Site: brandenburg
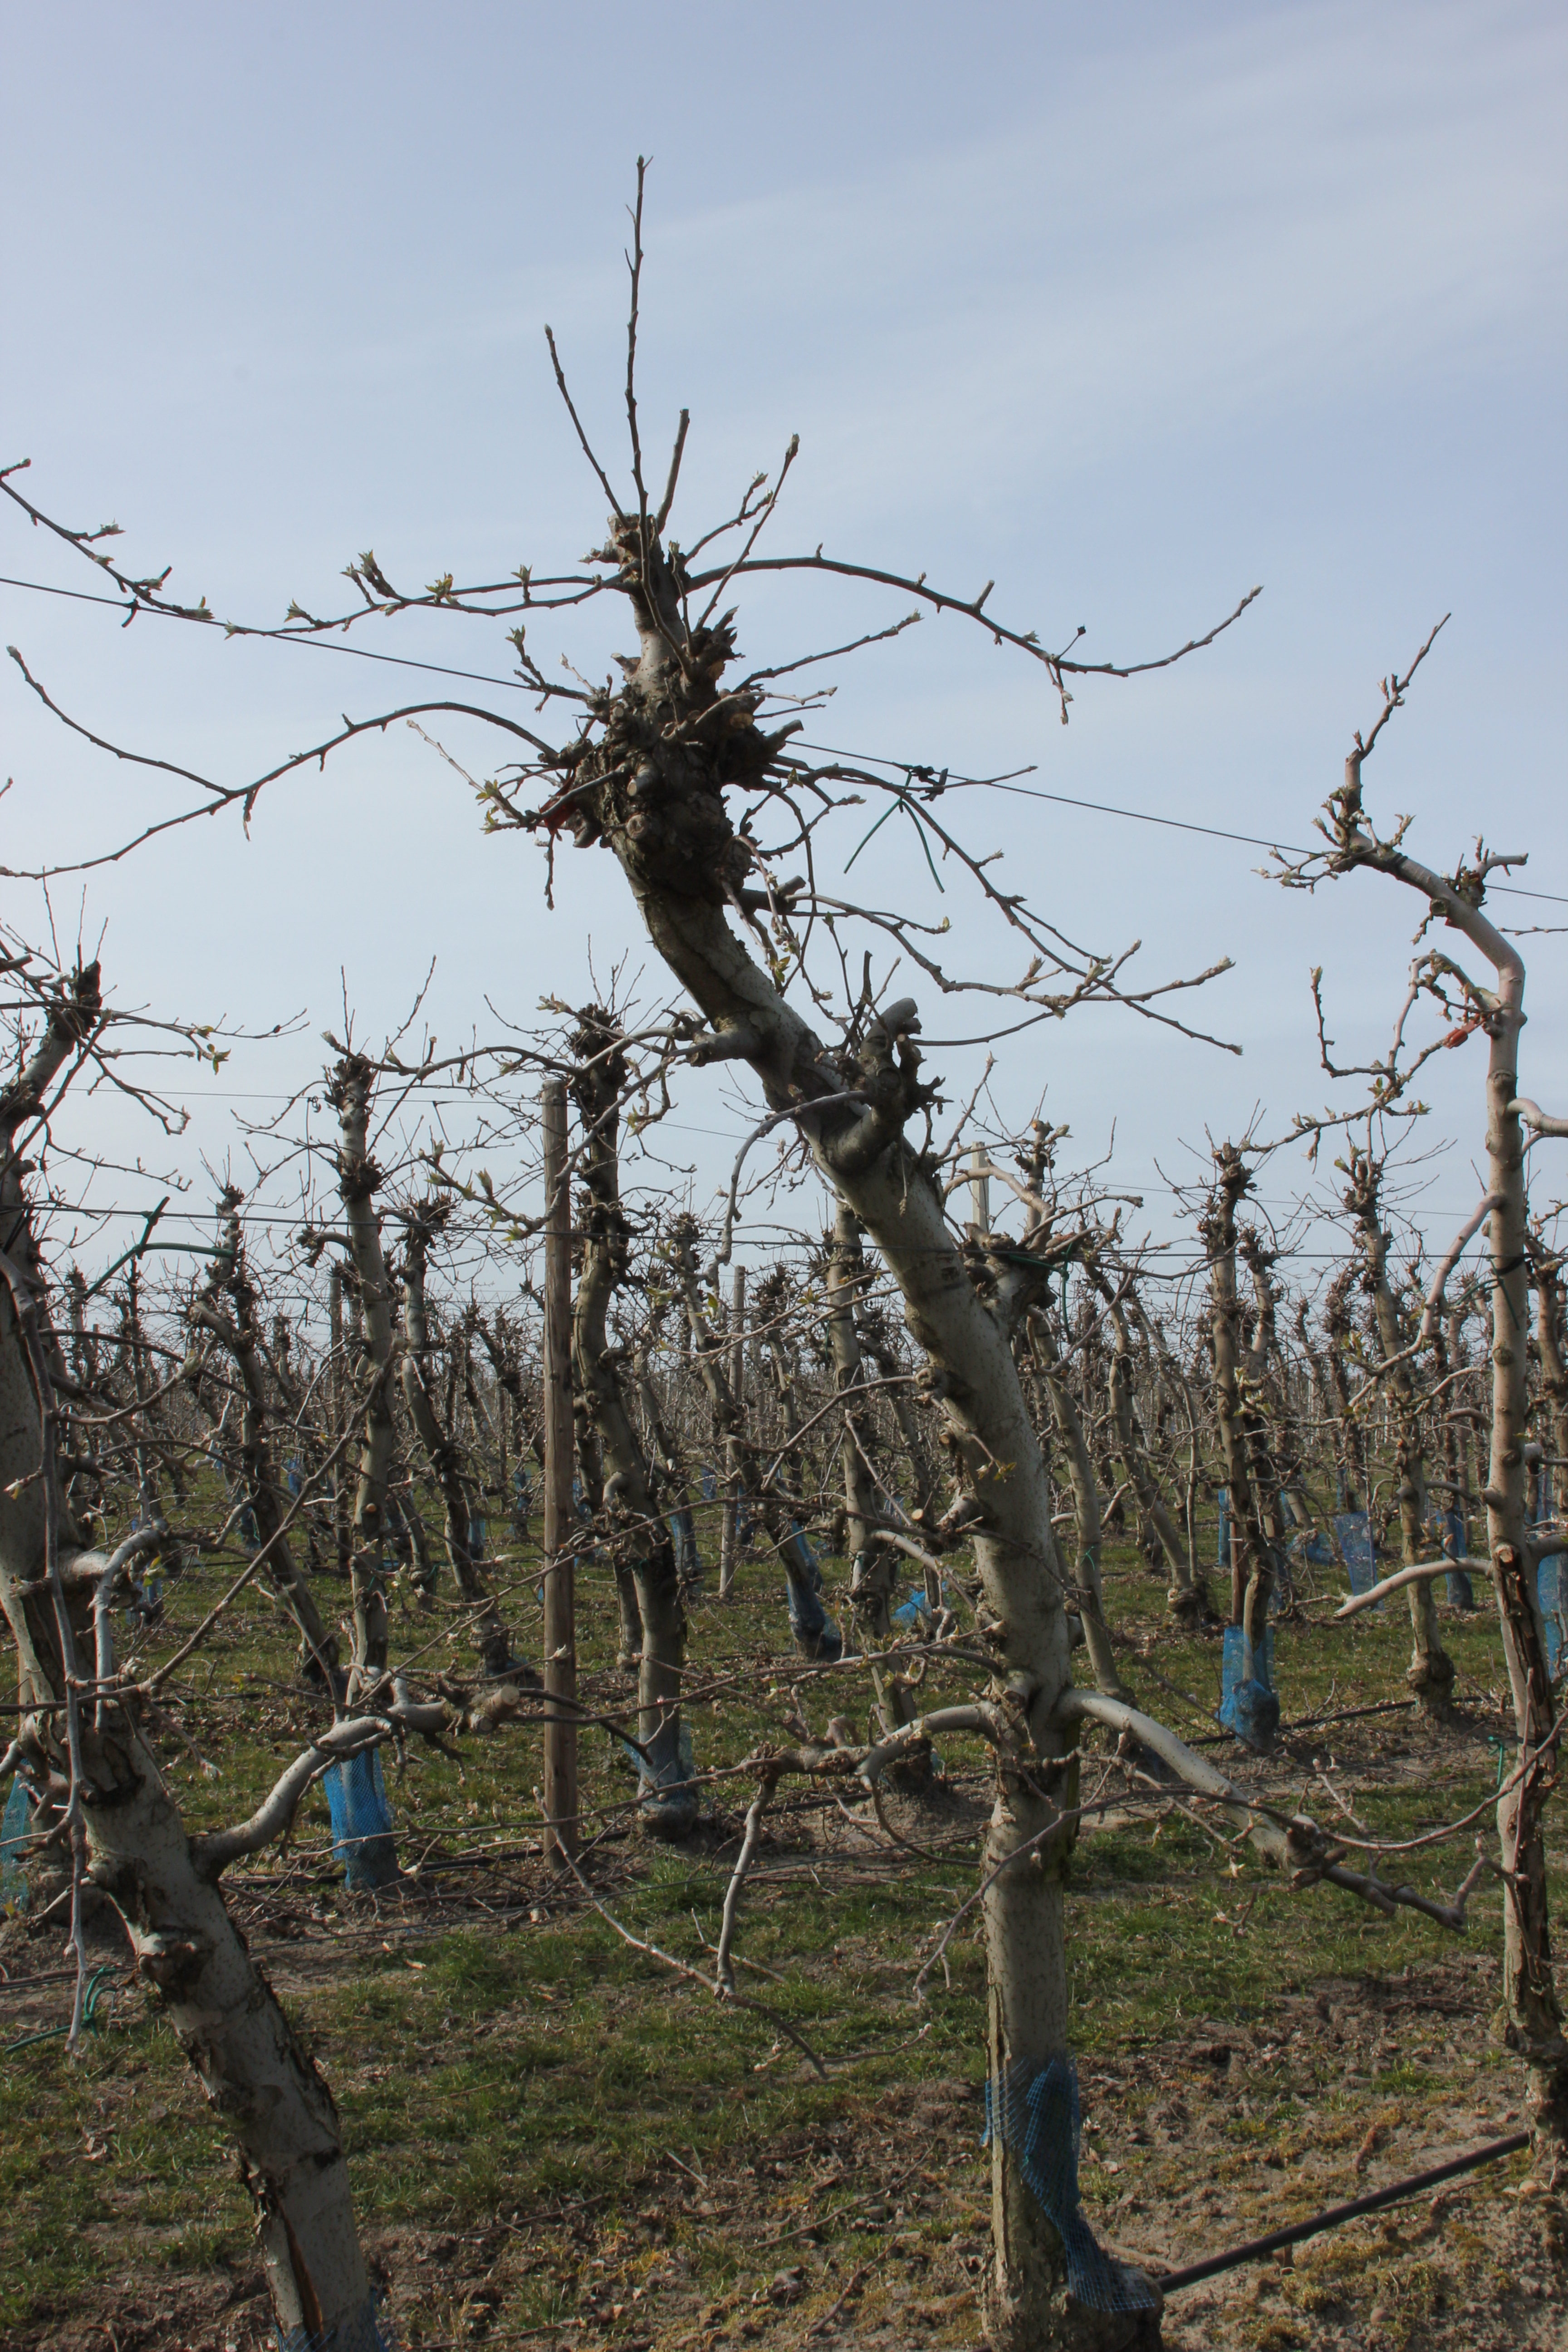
Growth stage (BBCH 54): Inflorescence emergence